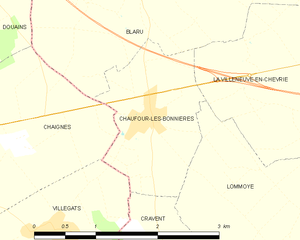
Carte des communes françaises Chaufour-lès-Bonnières